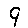
Label: 9